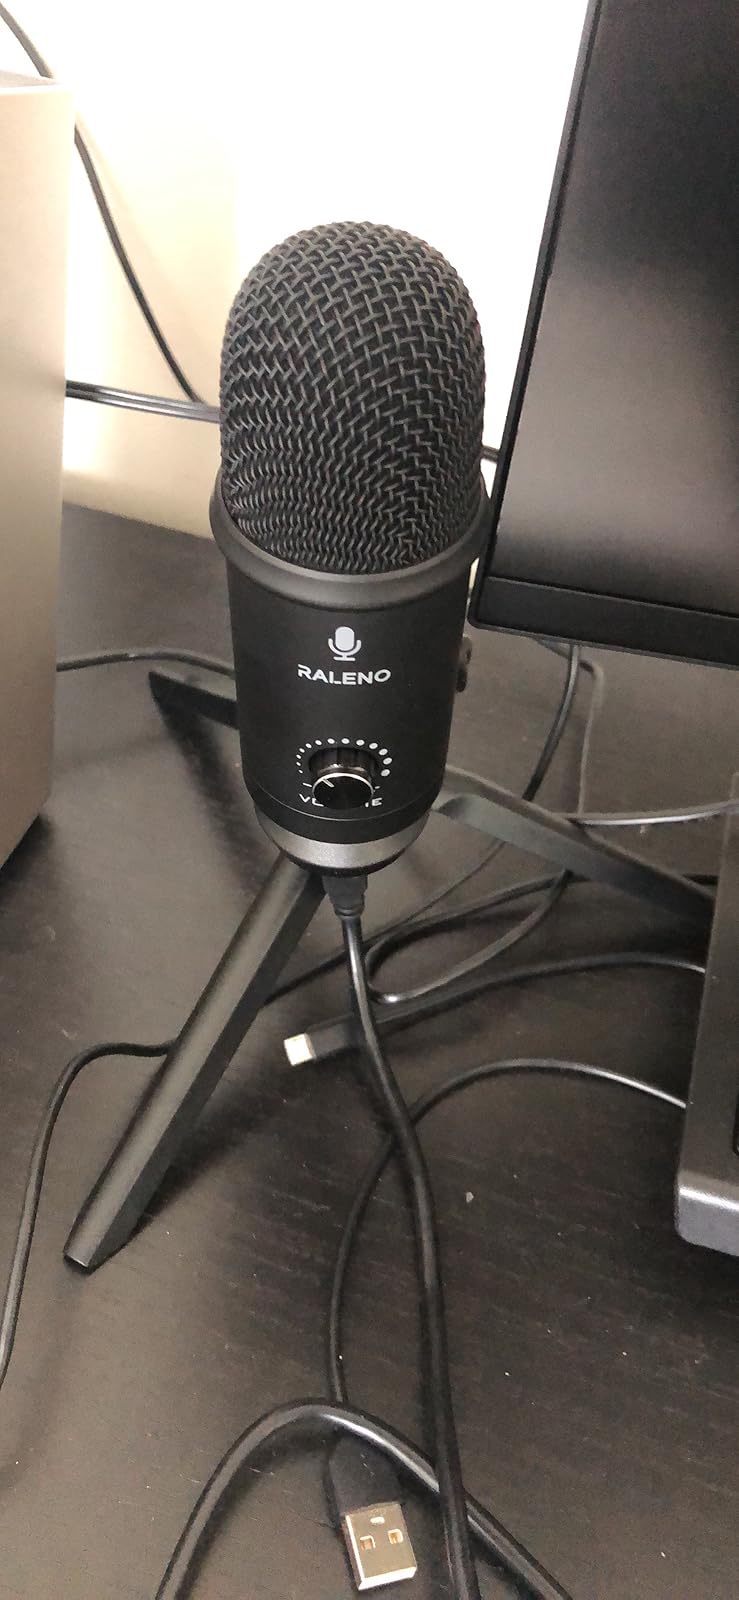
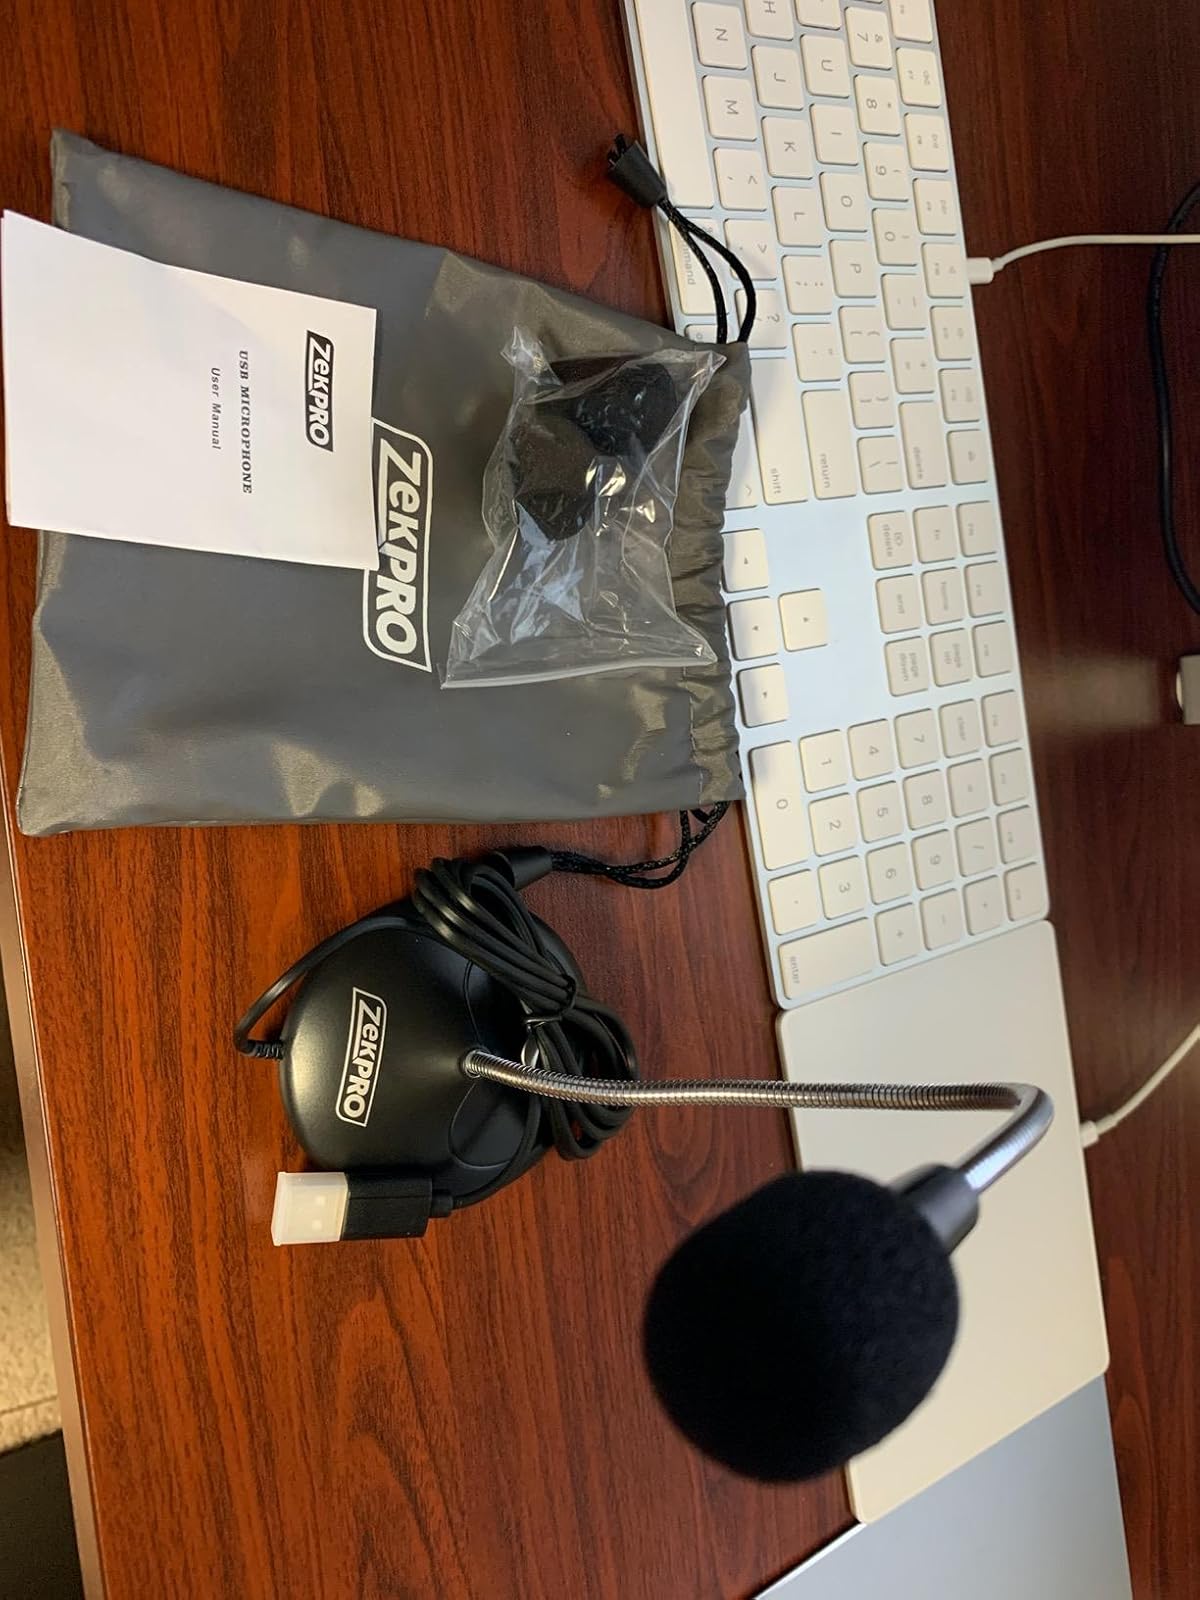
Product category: microphone
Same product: no